Sabancı Cultural Center

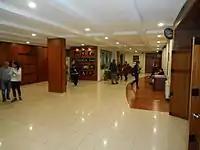
The lobby

The Center was constructed jointly by Sabancı Holding and Turkish Education Foundation. Administration is conducted by the Ministry of Culture and Tourism since its opening in 1976. In 1981, Adana State Theatre opened its stage at the Center. It has been expanded in 1982 with the addition of the fine arts gallery (foyer, drawing and training workshop, museum holding antiques, bookstore, and gift shop) and its theater has also been expanded and furnished with new and modern equipment. The Center was last renovated in 2007 with the contributions of Sabancı Foundation.